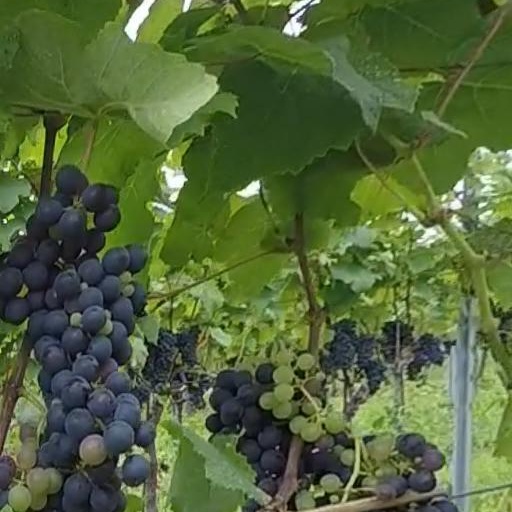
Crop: grape